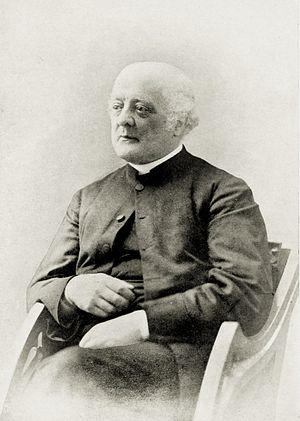
Sir Frederick Arthur Gore Ouseley, 2ᵉ baronnet, né le 12 août 1825 et mort le 6 avril 1889, est un compositeur, organiste, musicologue et prêtre anglais.